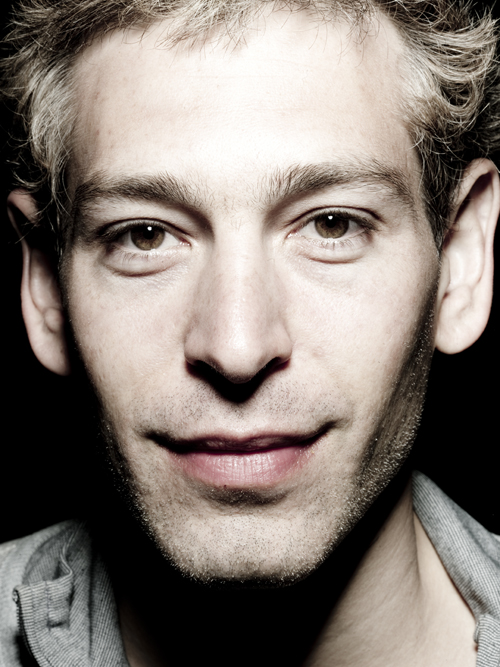
มาทิสยาฮู

| name = มาทิสยาฮู
| background = solo_singer
| image = MatisyahuPressShotOfficial.jpg
| caption = แก้ไข มาทิสยาฮู 2012
| birth_name = แมตทิว พอล มิลเลอร์
| alias = Matisyahu, MC Truth
| birth_place = เวสต์เชสเตอร์ รัฐเพลซิลวาเนีย สหรัฐ
| genre = เร้กเก้, เร้กเก้ฟิวชัน, อัลเทอร์เนทีฟร็อก
| instrument = เสียงร้อง, บีตบอกซ์
| years_active = 2000–ปัจจุบัน
| label = JDubEpic Records|Epic/Sony BMG|SBMG Records
| associated_acts = Roots TonicUmphrey's McGeeWookiefootInfected MushroomAkonJoseph Israel
| website = MatisyahuWorld.com
แมตทิว พอล มิลเลอร์ () หรือเป็นที่รู้จักในชื่อ มาทิสยาฮู () เป็นนักดนตรี ชาวอเมริกัน-ยิว ศาสนายิวนิกายฮาสิดิก เป็นที่รู้จักในการนำรวมรูปแบบของยิวดั้งเดิมเข้ากับดนตรีเร้กเก้ ร็อก และบีตบอกซ์ ฮิปฮอป ซิงเกิลแรกของมาทิสยาฮูที่ชื่อ "King Without a Crown (Matisyahu song)|King Without a Crown" ติดในท็อป 40 และตั้งแต่ปี 2004 เขาได้ออกสตูดิโออัลบั้ม 3 ชุด และอัลบั้มแสดงสด 2 ชุด รีมิกซ์ 2 ชุด และดีวีดีคอนเสิร์ต 1 ชุด ในการทำงานของเขา มาทิสยาฮูทำงานร่วมกับบิล ลาสเวล และโปรดิวเซอร์เพลงเร้กเก้ สลายแอนด์ร็อบบี
== อ้างอิง ==
หมวดหมู่:นักร้องอเมริกัน
หมวดหมู่:บุคคลจากรัฐเพนซิลเวเนีย